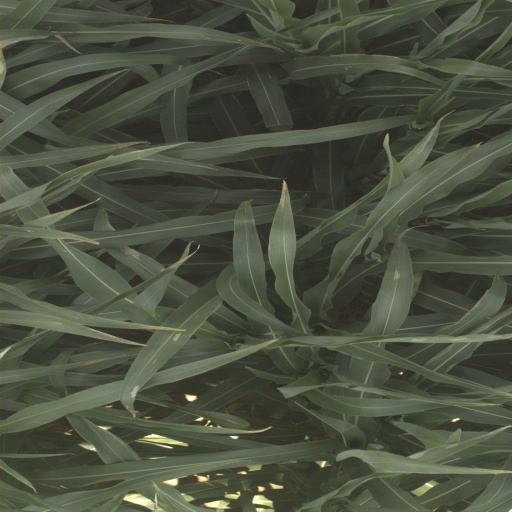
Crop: sorghum